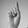
ASL letter: D